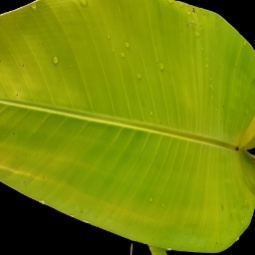
Label: Zinc